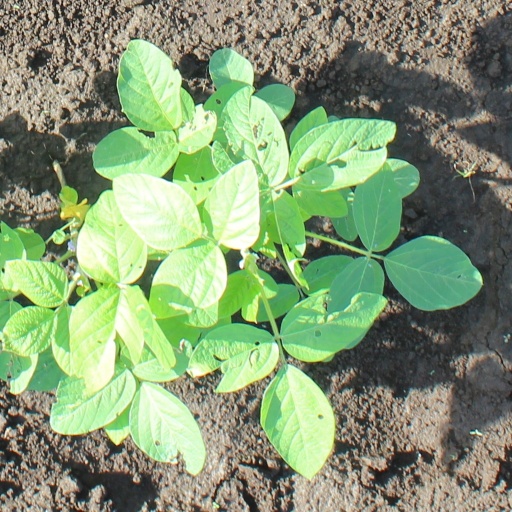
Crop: soybean